Police Academy 4: Citizens on Patrol

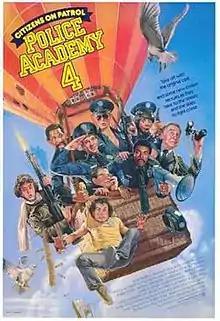
Theatrical release poster by Drew Struzan

Police Academy 4: Citizens on Patrol is a 1987 American comedy film. It is the fourth installment in the "Police Academy" franchise. It was released on April 3, 1987 and is the sequel to "" (1986).